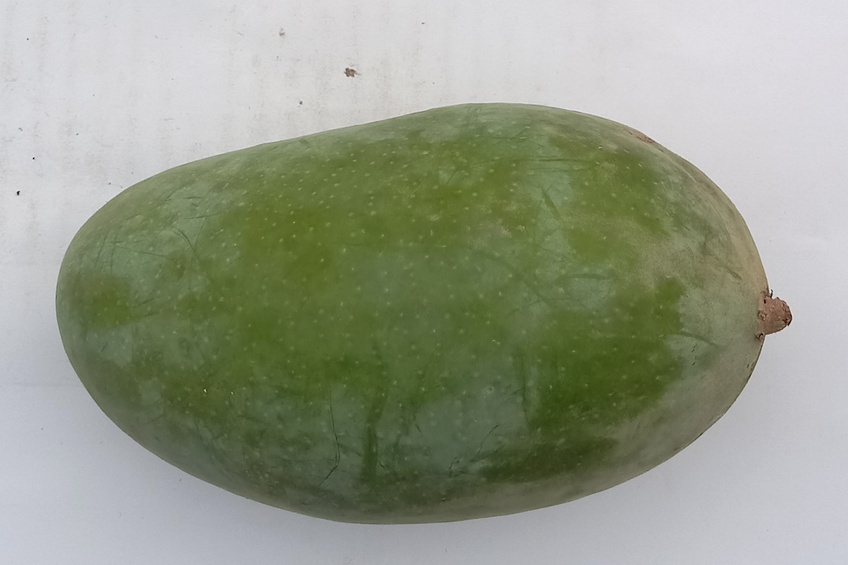
Mango variety: Sindhri